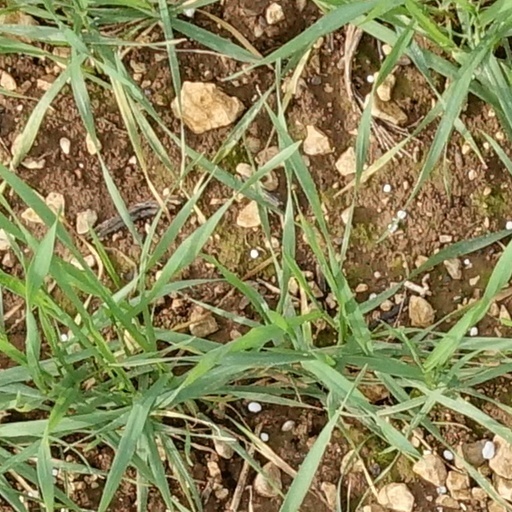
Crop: wheat